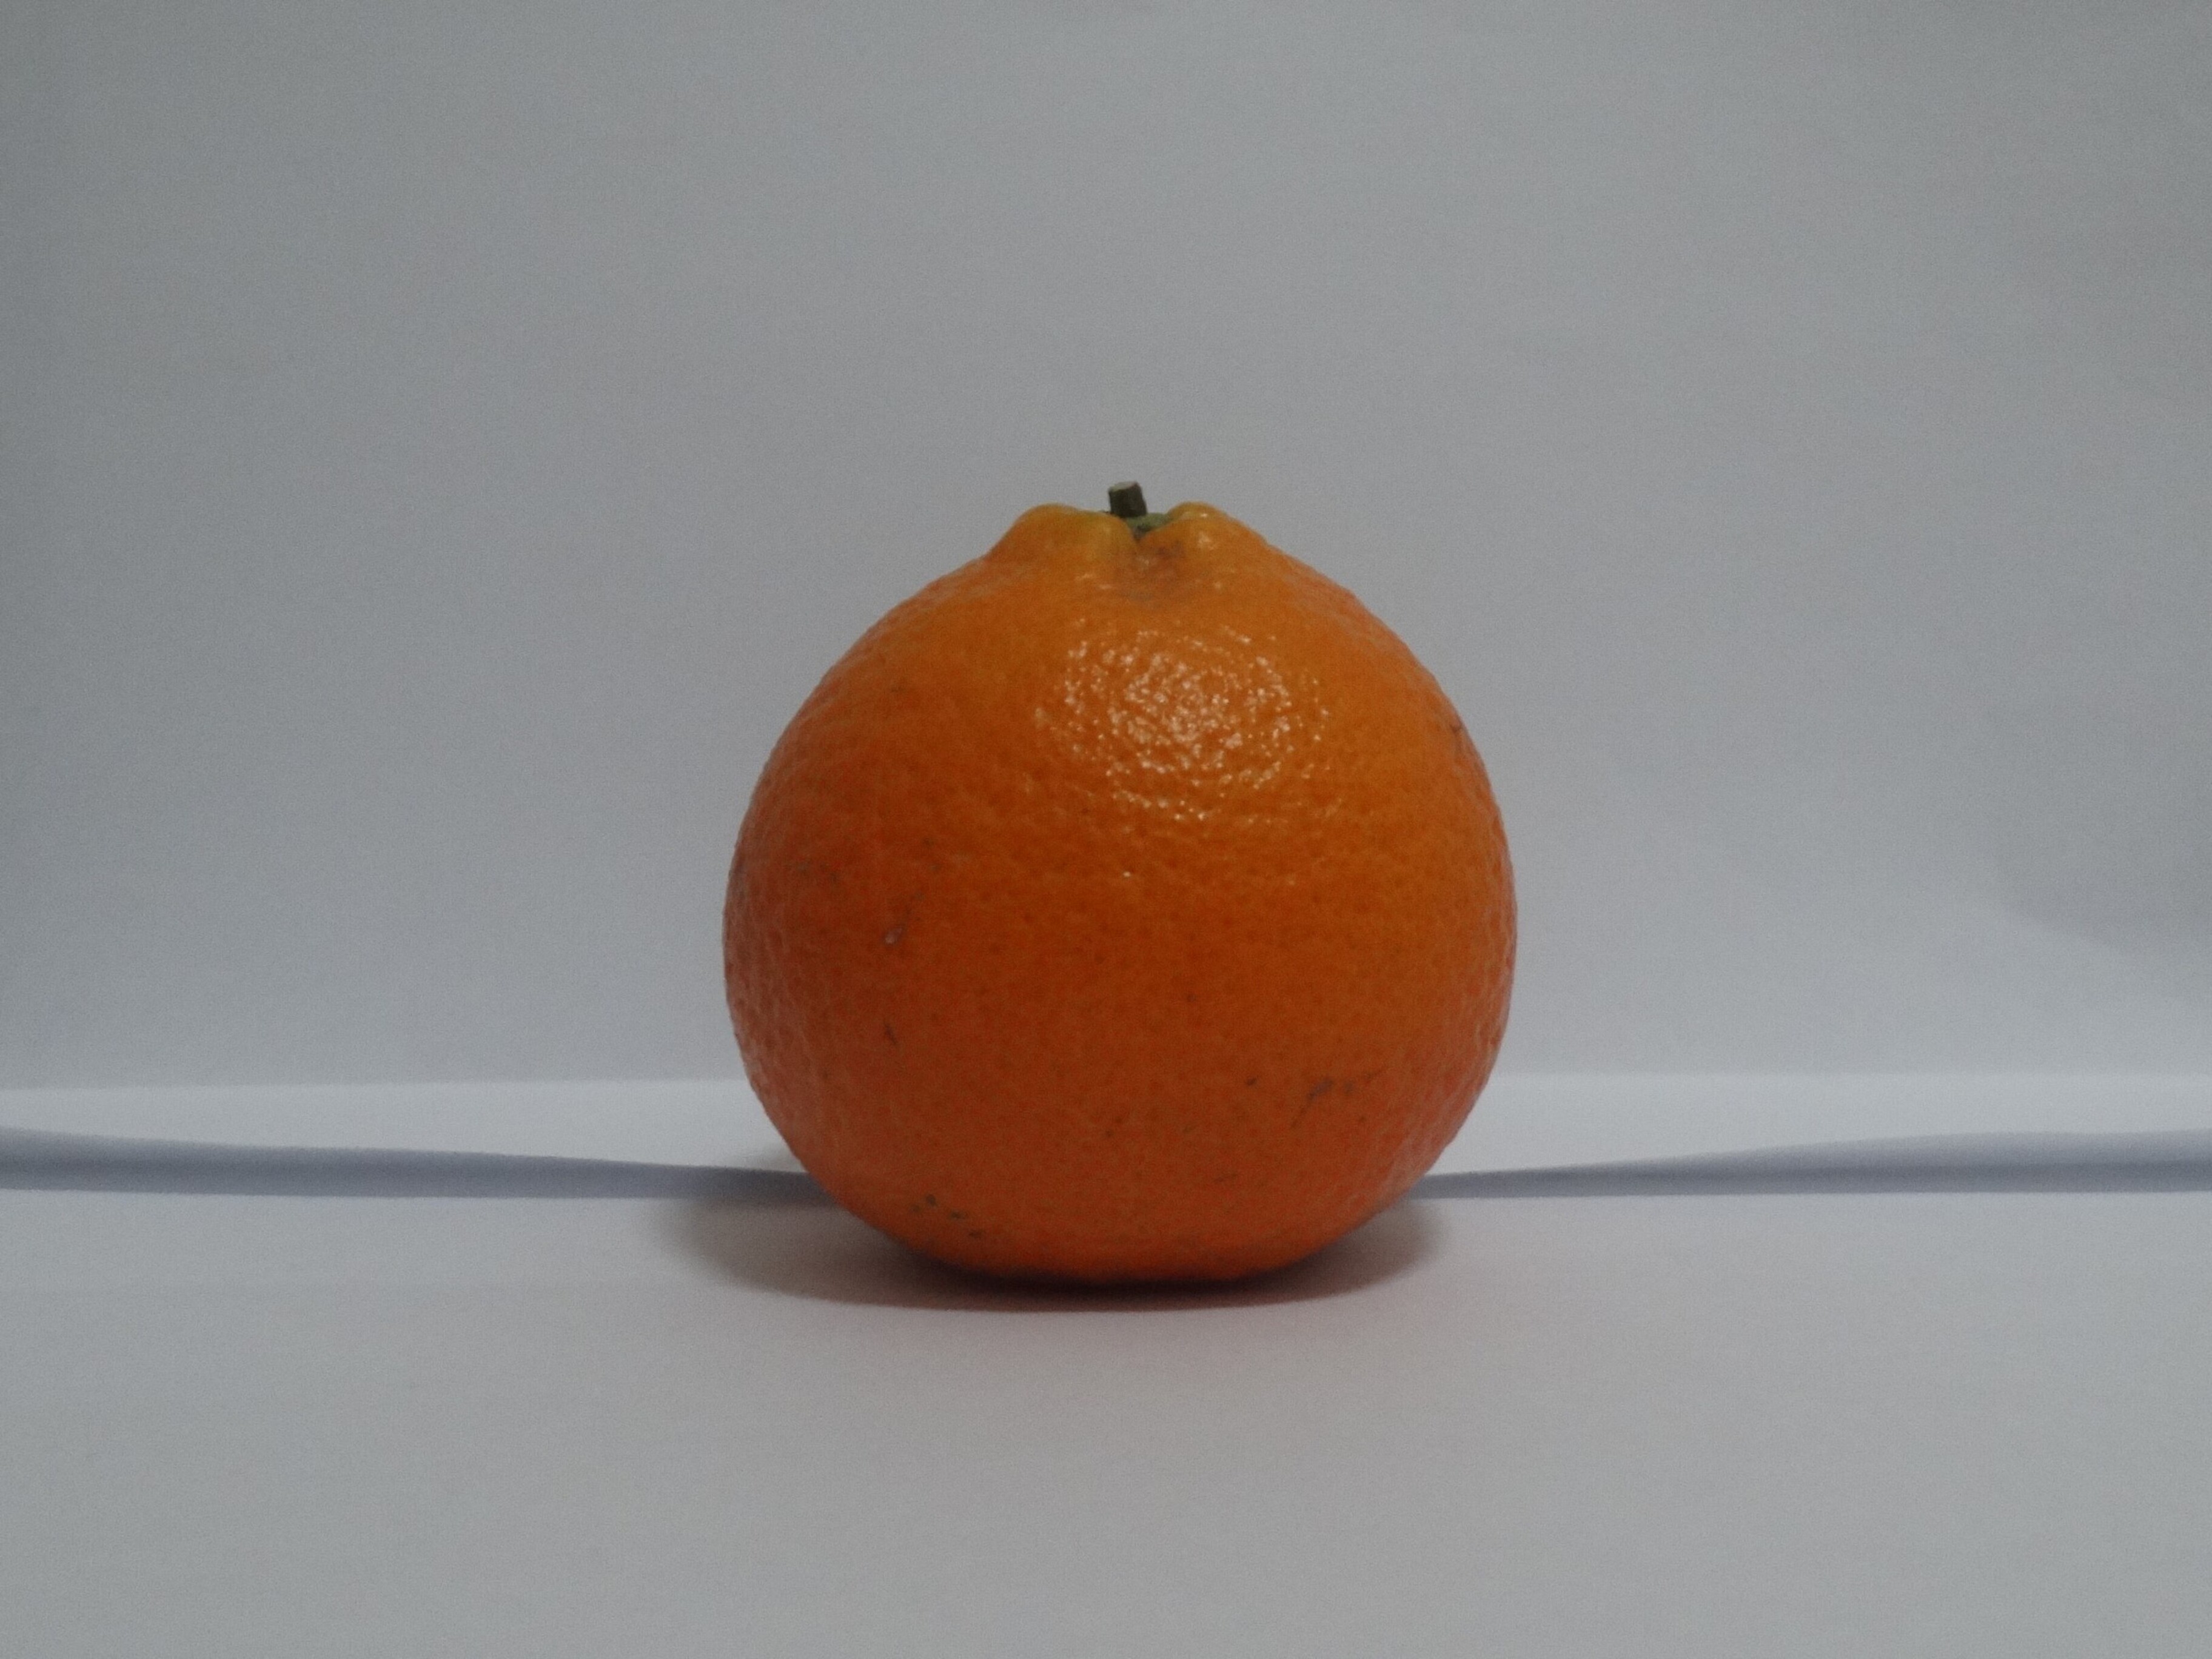
Citrus fruit variety: tankan